Humber armoured car

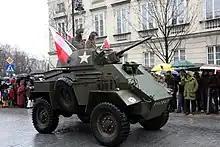
Humber armoured car during National Independence Day (Poland) 2009

Several static and operational cars are distributed through North America and Europe. The Tank Museum, Bovington, England has an original and sole survivor Guy Wheeled Tank on display and a Humber Mk II not currently on display. A Mk IV is on display at the Australian Armour and Artillery Museum in Cairns, Australia. Two Portuguese cars are on display, one at the Museu do Combatente in Lisbon and the other at the Military Museum of Elvas.